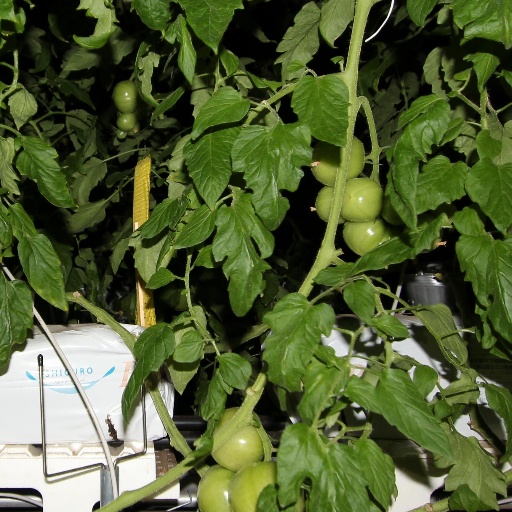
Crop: tomato